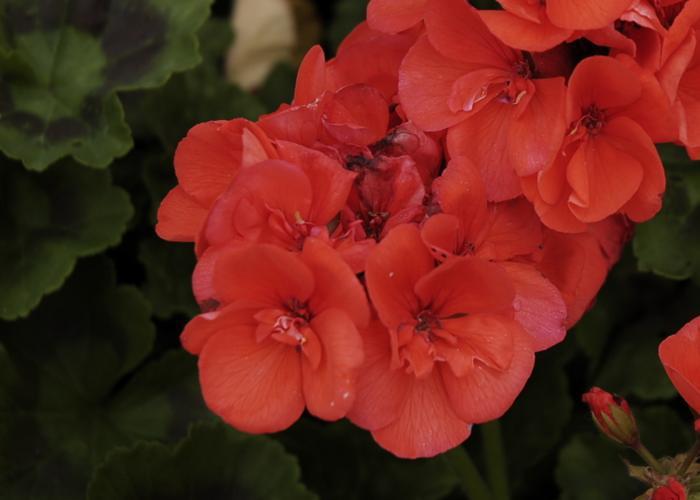
Label: geranium